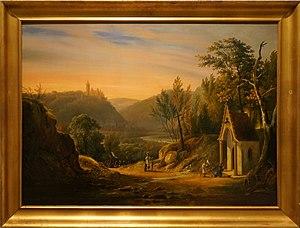
présenté au musée de Chaumont.
La liste des seigneurs puis princes de Joinville recense les titulaires de la seigneurie de Joinville, érigée en principauté en 1551 par le roi de France Henri II pour la famille Guise. La principauté de Joinville se situait en Champagne, dans l’actuelle Haute-Marne.
Geoffroy IV de Joinville, mort vers 1190 est un seigneur de Joinville.